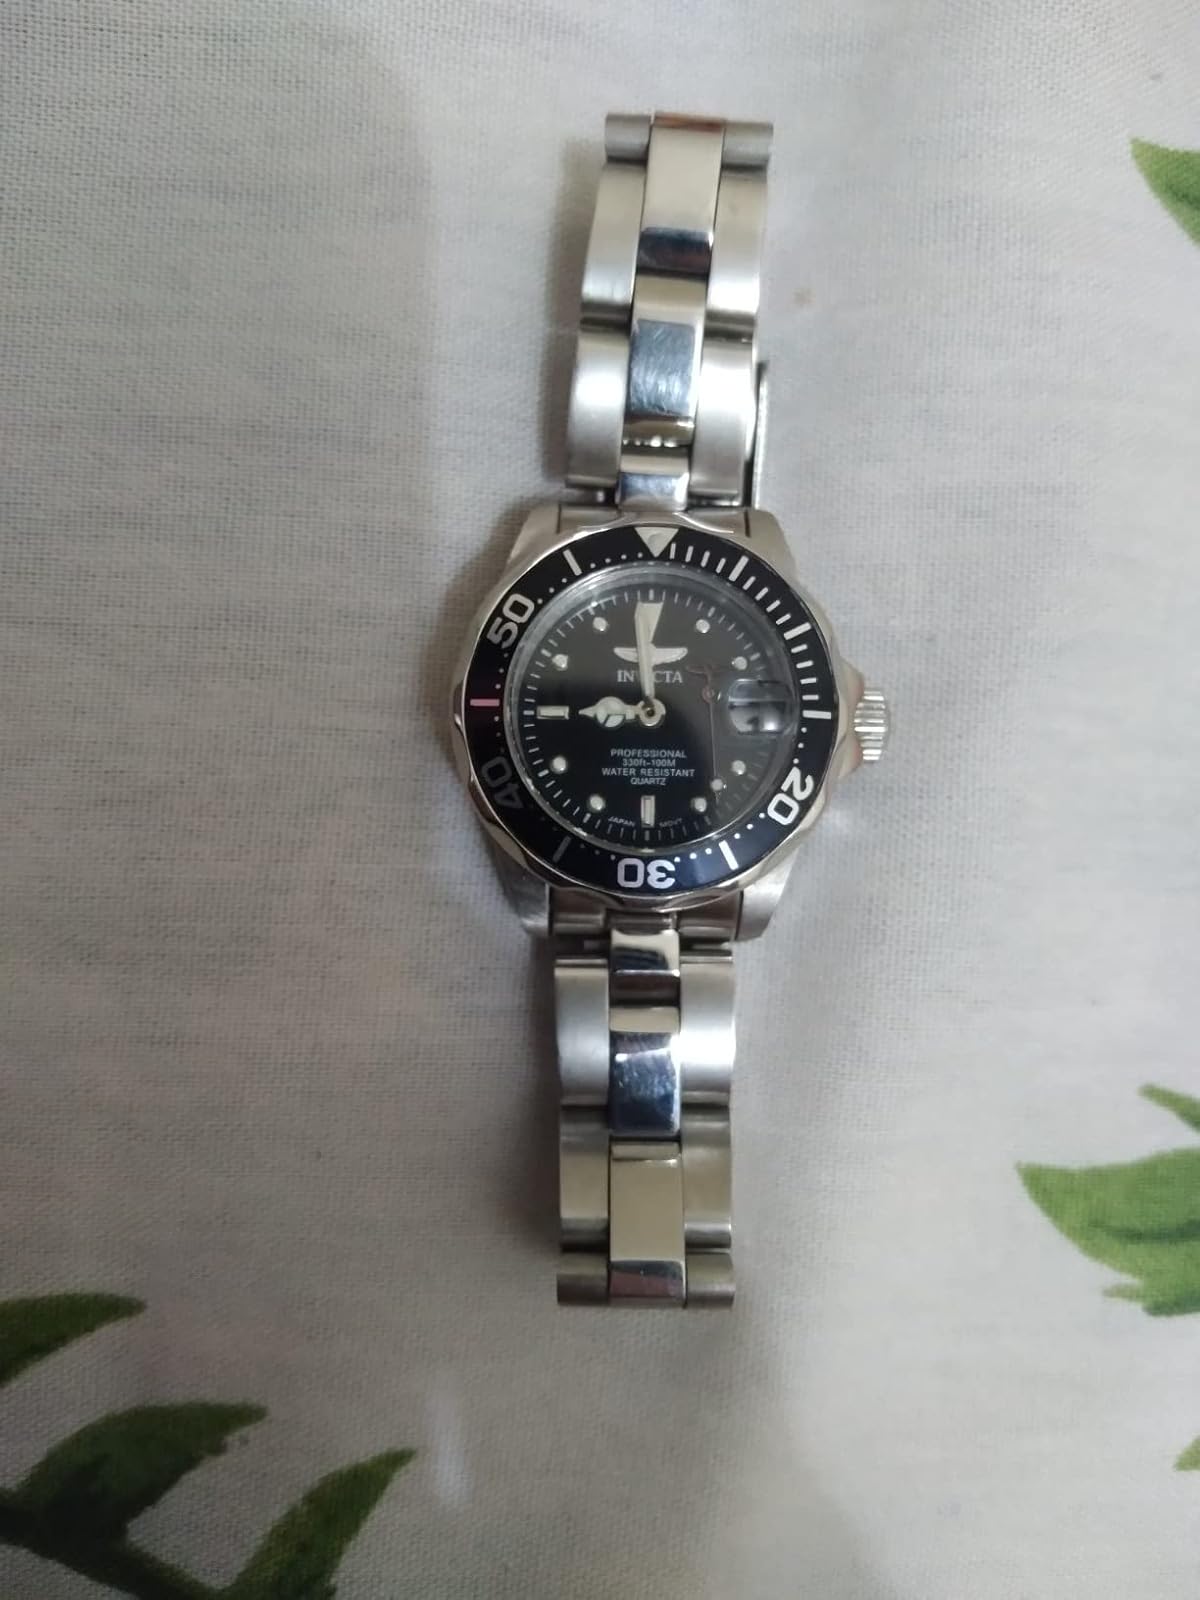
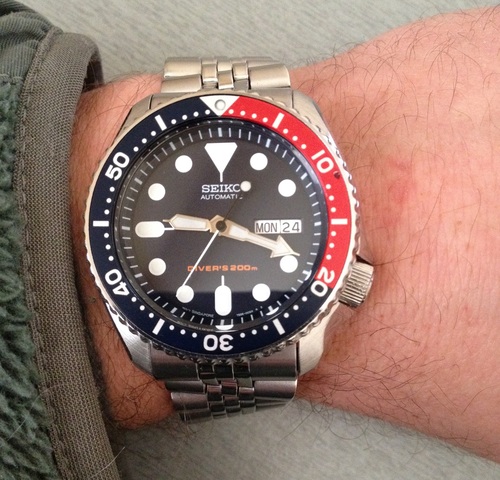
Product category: accessories_watch
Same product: no